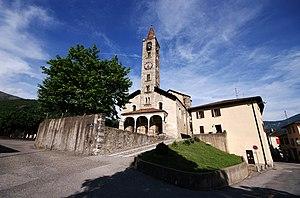
Cette liste présente les biens culturels d'importance nationale dans le canton du Tessin. Cette liste correspond à l'édition 2009 de l'Inventaire Suisse des biens culturels d'importance nationale pour le canton du Tessin. Il est trié par commune et inclus : 150 bâtiments séparés, 26 collections et 35 sites archéologiques.